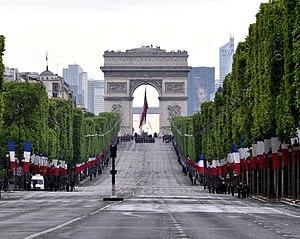
Cérémonie du jour de la Victoire en Europe le 8 mai 2015 à Paris. Photo des Champs Elysées depuis la place de la Concorde. La garde républicaine stationne près de la place Charles-de-Gaulle. L'avenue est décorée de drapeaux français et les feux tricolores sont enlevés.